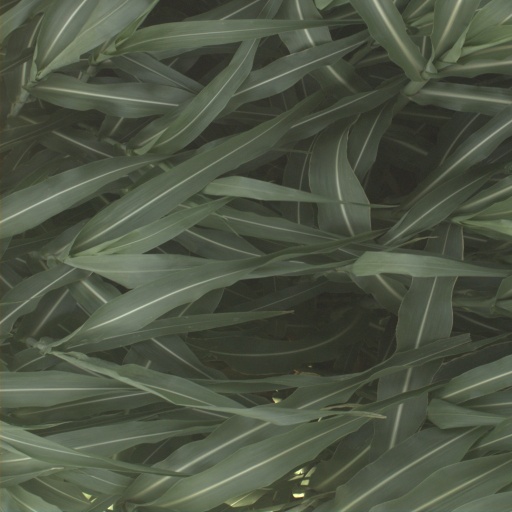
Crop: sorghum